Metal bis(trimethylsilyl)amides

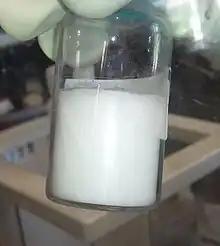
Frozen zinc bis(trimethylsilyl)amide. This compound melts at 12.5 °C.

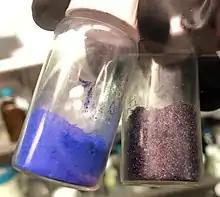
Titanium (left) and vanadium (right) tris{bis(trimethylsilyl)amide}.

In line with the general method, bis(trimethylsilyl)amides of transition metals are prepared by a reaction between the metal halides (typically chlorides) and an alkali metal bis(trimethylsilyl)amide. There is some variation however, for instance the synthesis Ti{N(SiMe)} and V{N(SiMe)} are prepared using the soluble precursors TiCl(NMe) or VCl(NMe), respectively. The melting and boiling points of the complexes decrease across the series, with Group 12 metals being sufficiently volatile to allow purification by distillation.